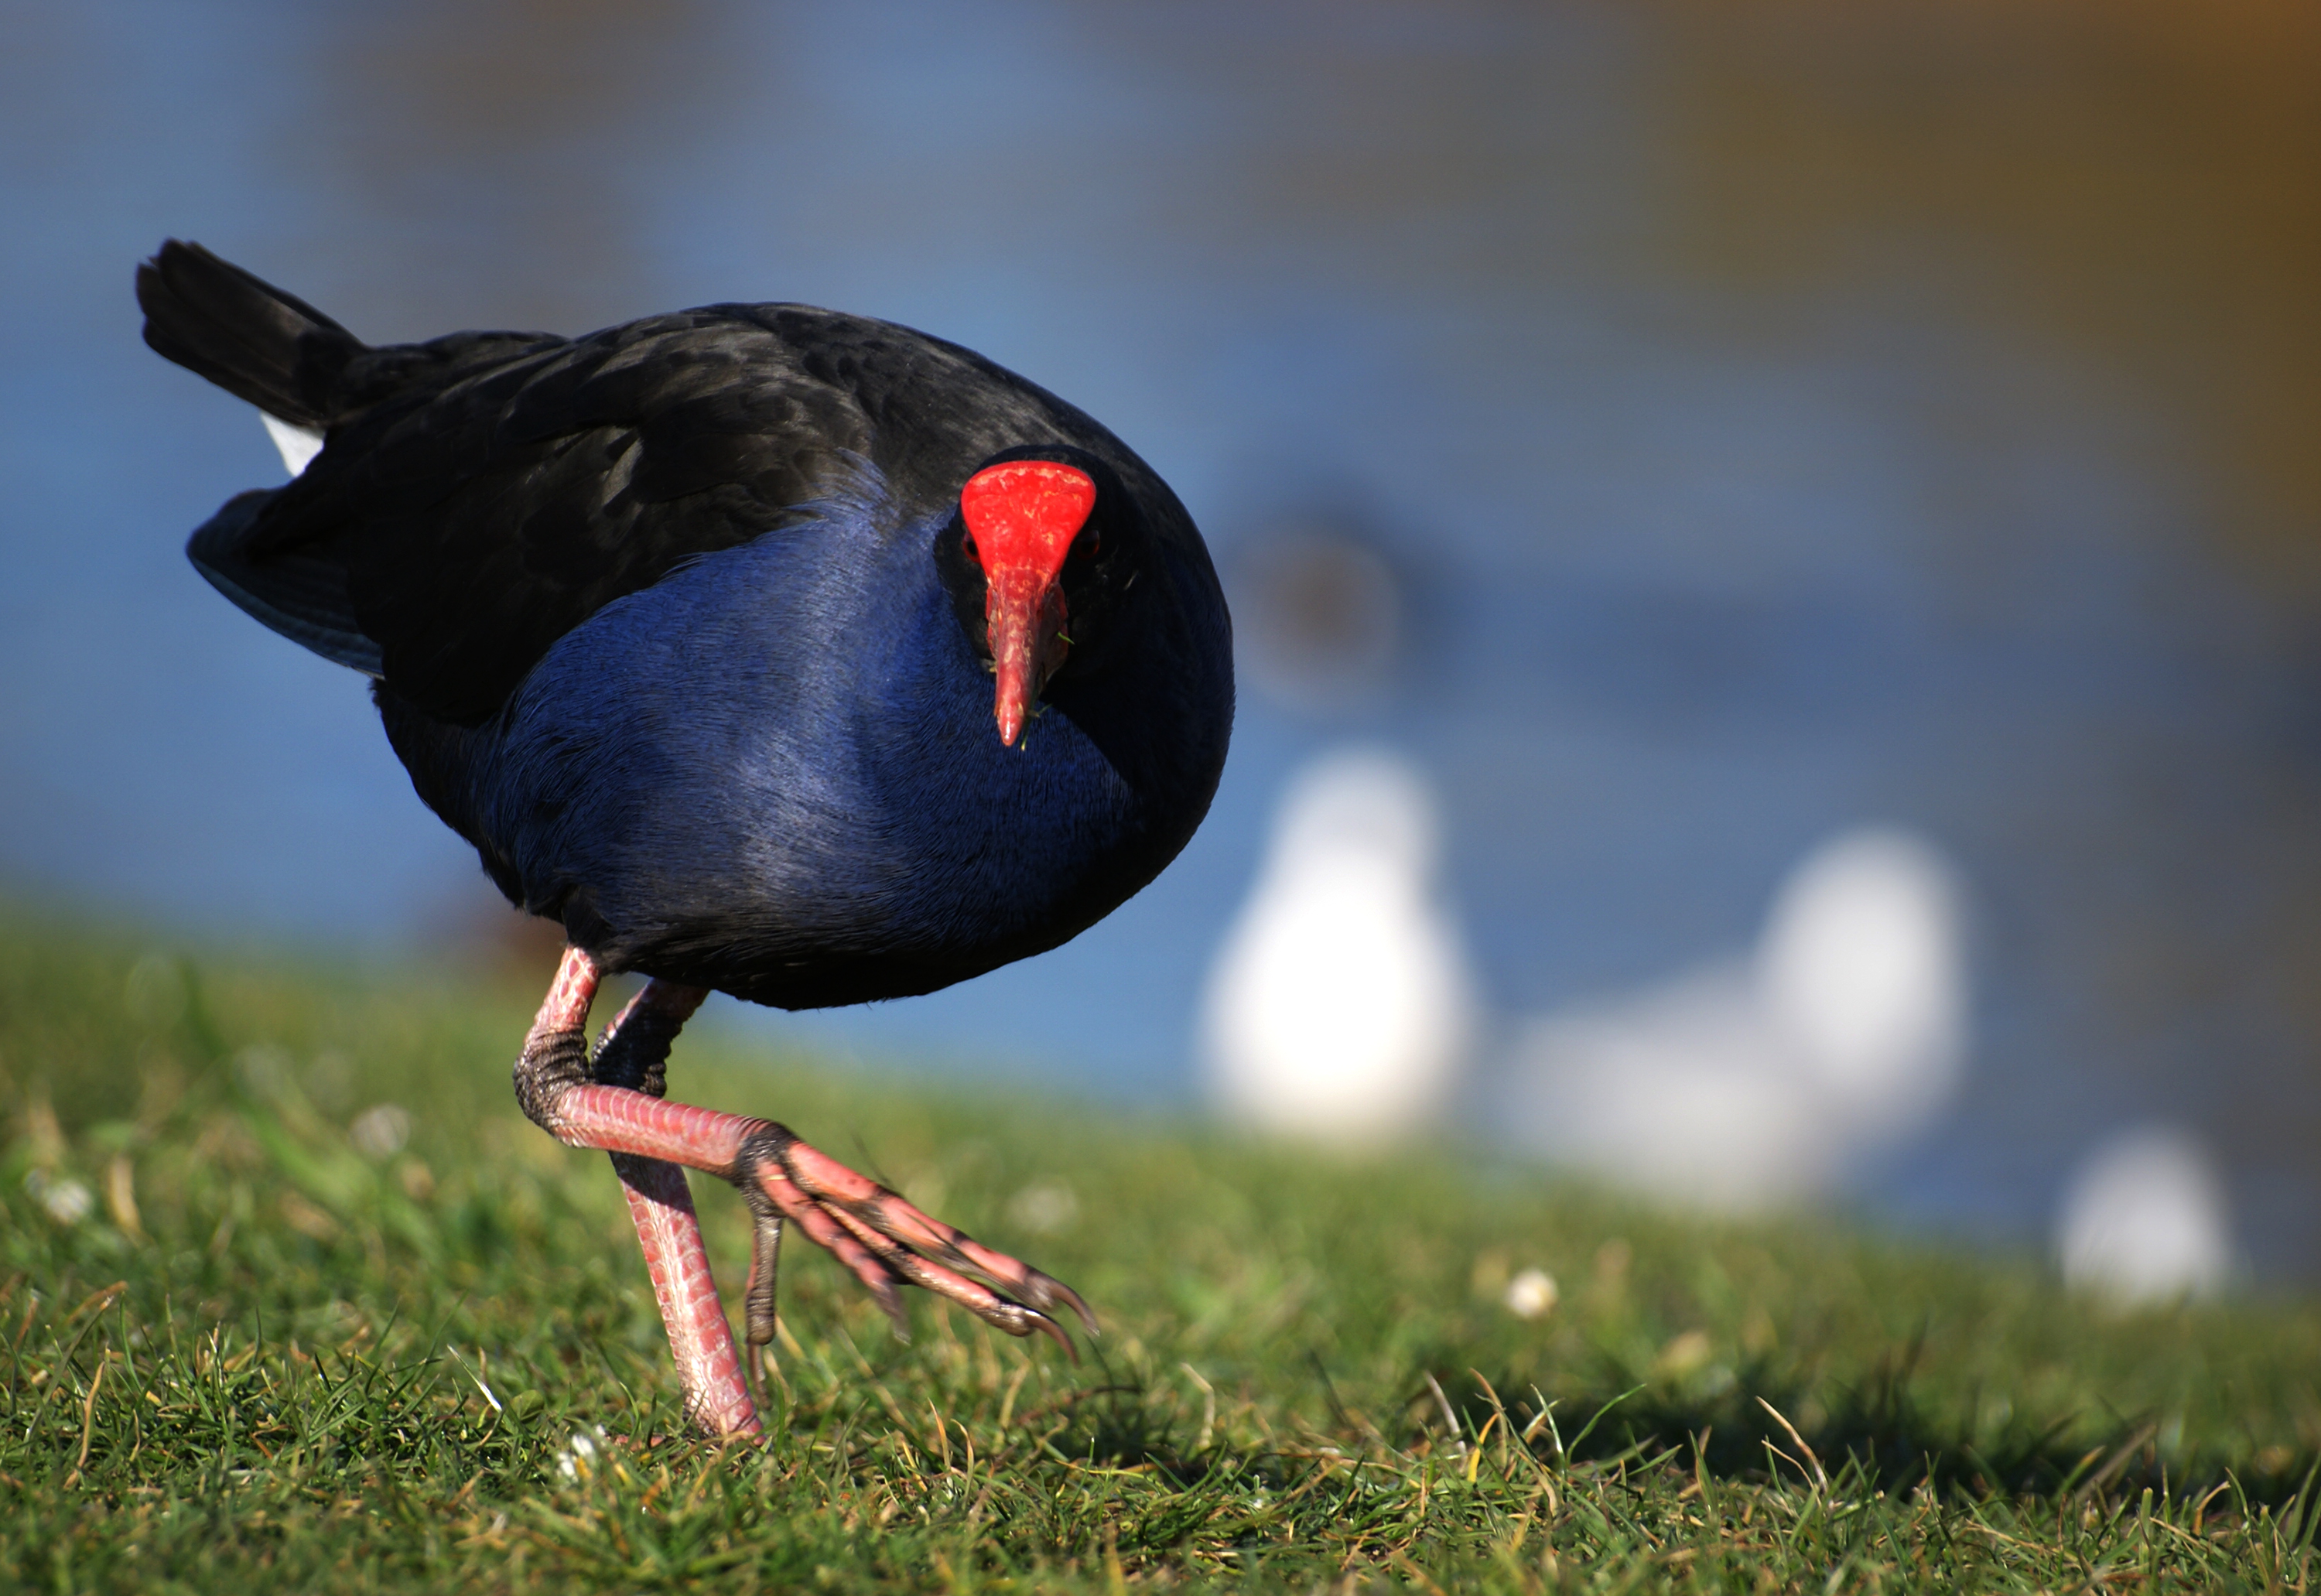
bird, wildlife, beak, blue, newzealand, vertebrate, waterfowl, newzealandbirds, swamphen, bluebird, porphyrioporphyrio, pukeko, purpleswamphen, purplegallinule, water bird